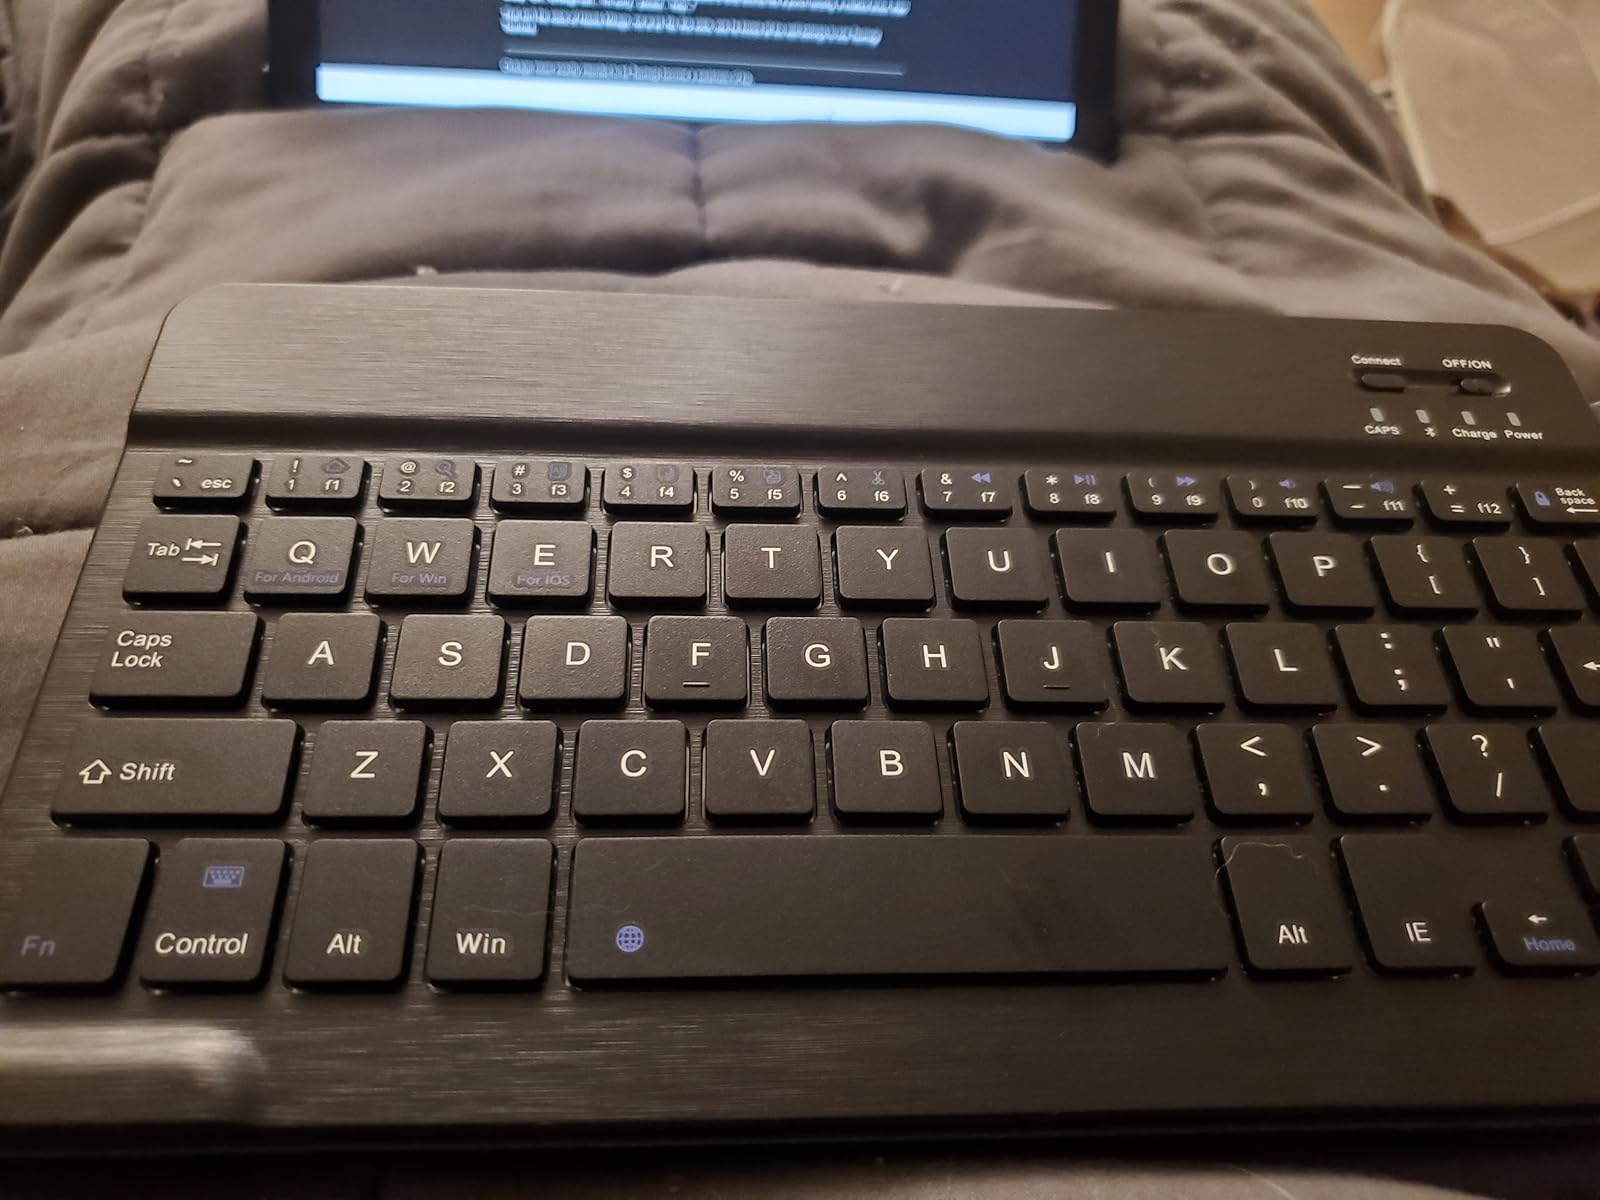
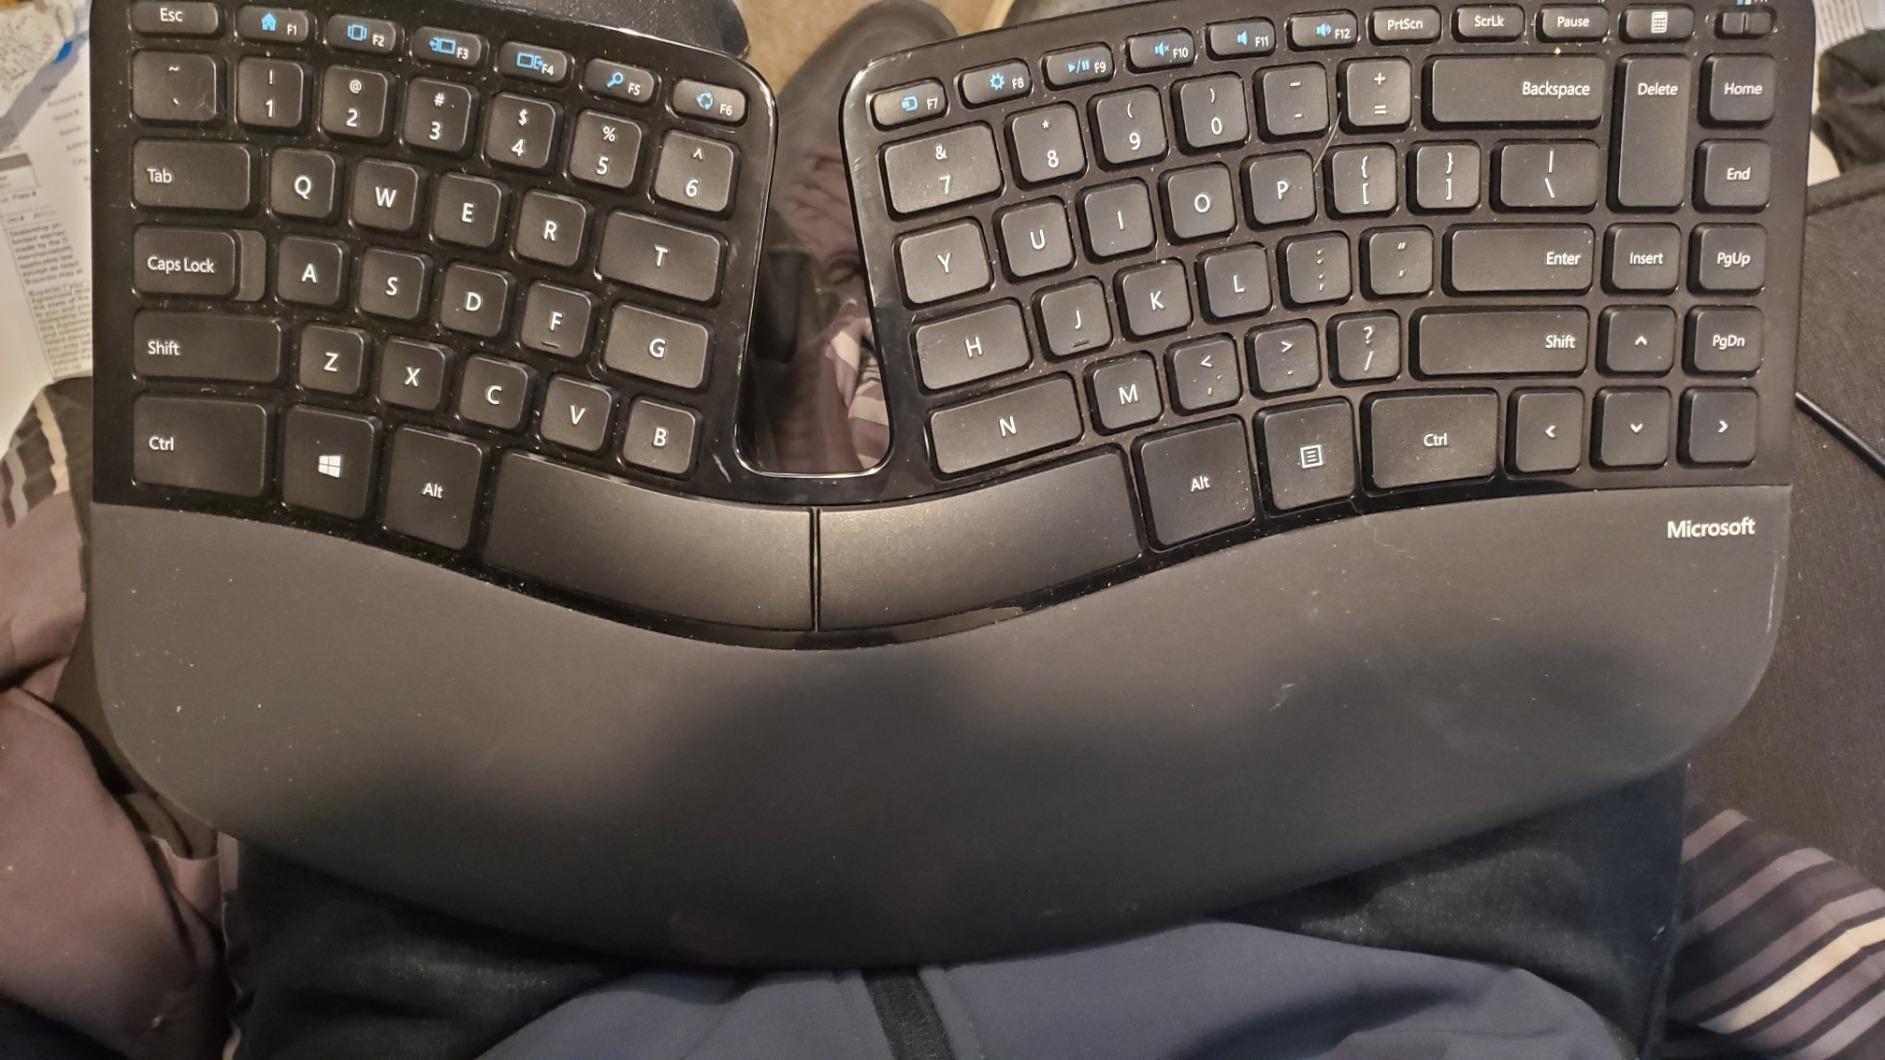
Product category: keyboard
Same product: no